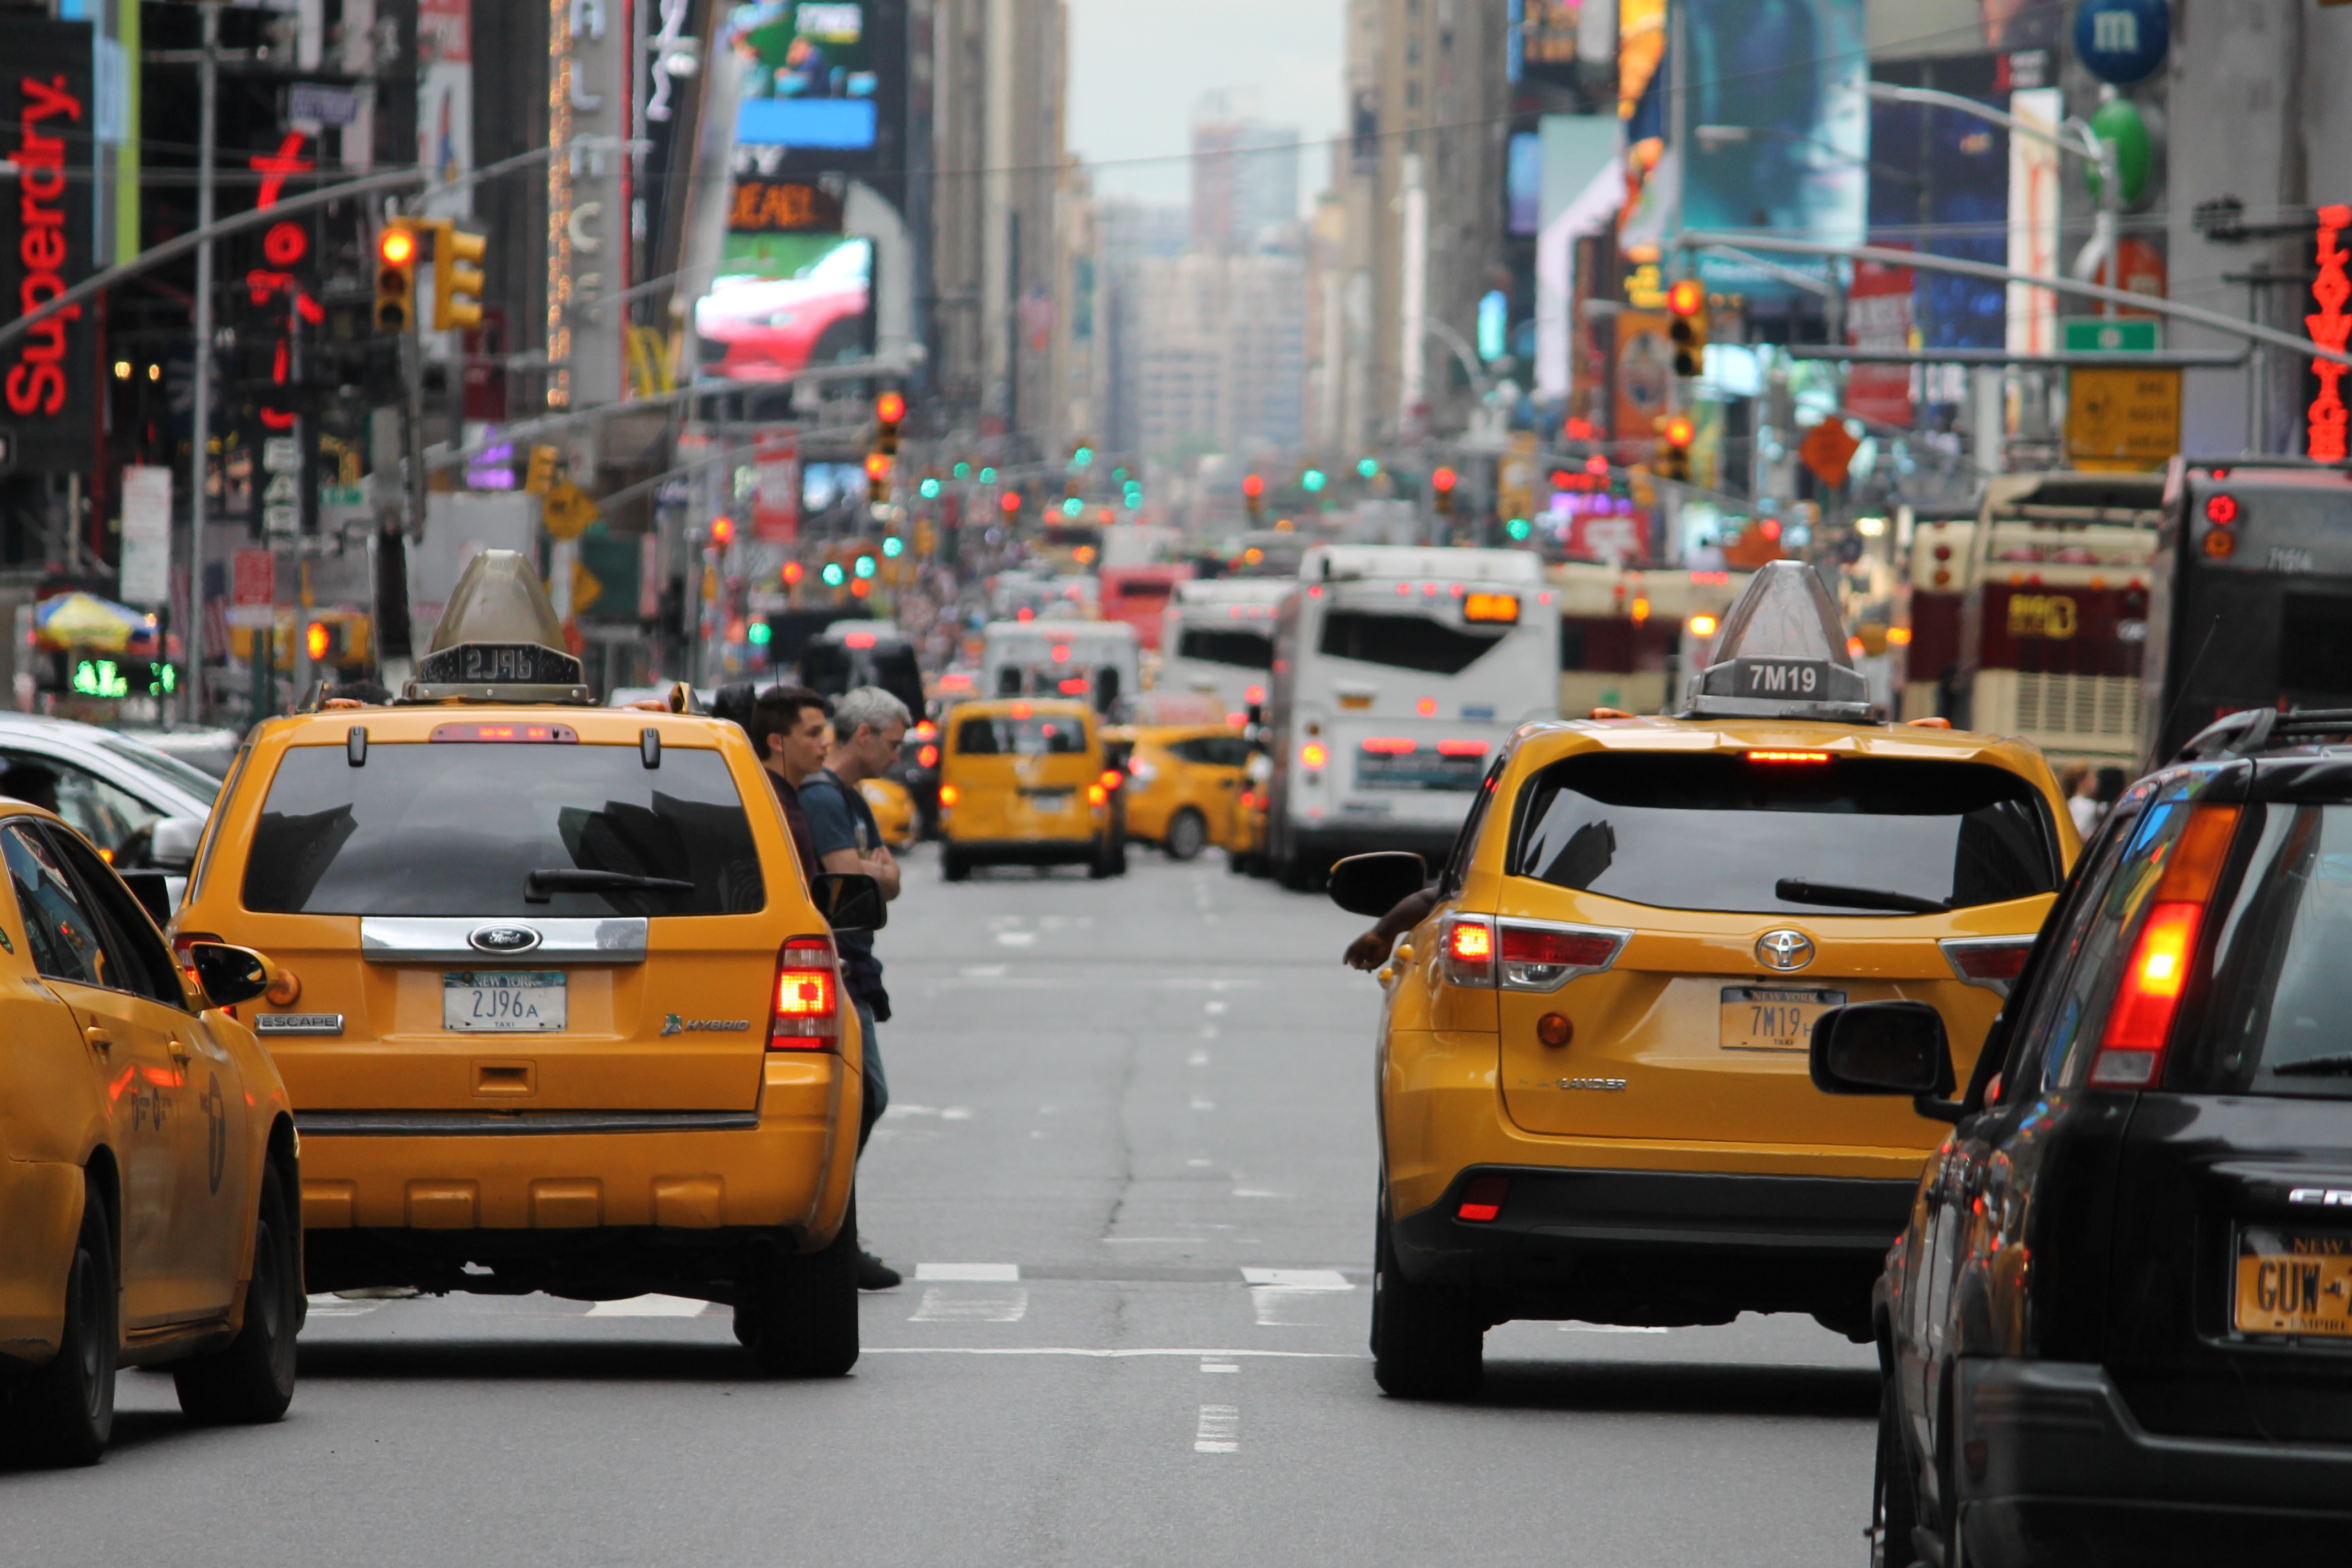
pedestrian, road, traffic, street, car, parking, city, taxi, transport, vehicle, yellow, lane, infrastructure, smog, plugin, crowded, typical, auto show, in new york city, automobile make, traffic congestion